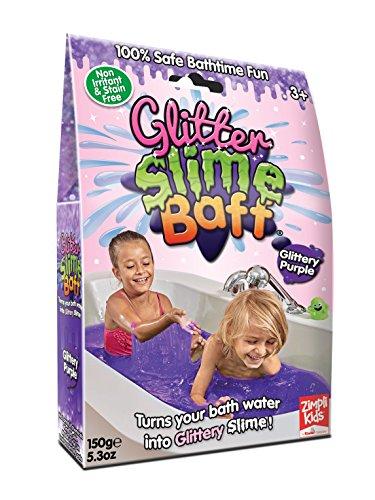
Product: Zimpli Kids Glitter Slime Baff- 150G - 1 Use - Purple
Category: Toys & Games | Baby & Toddler Toys | Bath Toys
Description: Turns water into glittery gooey slime and back again.
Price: $9.23
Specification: ProductDimensions:1.8x5.2x8inches|ItemWeight:5.3ounces|ShippingWeight:6.4ounces(Viewshippingratesandpolicies)|ASIN:B07DWDPRWD|Itemmodelnumber:5368-1|Manufacturerrecommendedage:3yearsandup